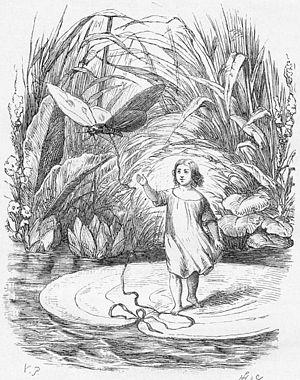
Hans Christian Andersen a écrit environ cent-cinquante contes de fées dont le style, la concision et l'inspiration originale lui ont valu une gloire immédiate dans de nombreux pays, sauf au Danemark, où l'on a tardé à reconnaître son talent.
Hans Christian Andersen est un romancier, dramaturge, conteur et poète danois, célèbre pour ses nouvelles et ses « contes de fées ».